Romolo Tavoni

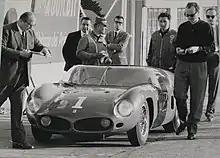
Tavoni (2nd from right) in 1961

Romolo Tavoni (30 January 1926 – 20 December 2020) was an Italian sports executive best known for his work at Ferrari.